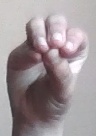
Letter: ha